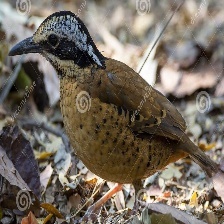
Species: EARED PITA
Scientific name: HYDRORNIS PHAYREI